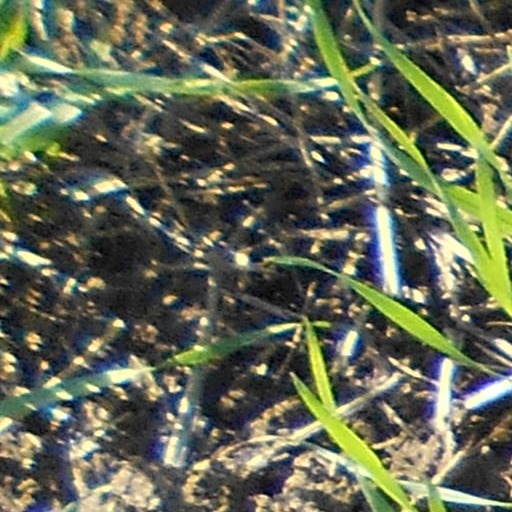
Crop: wheat